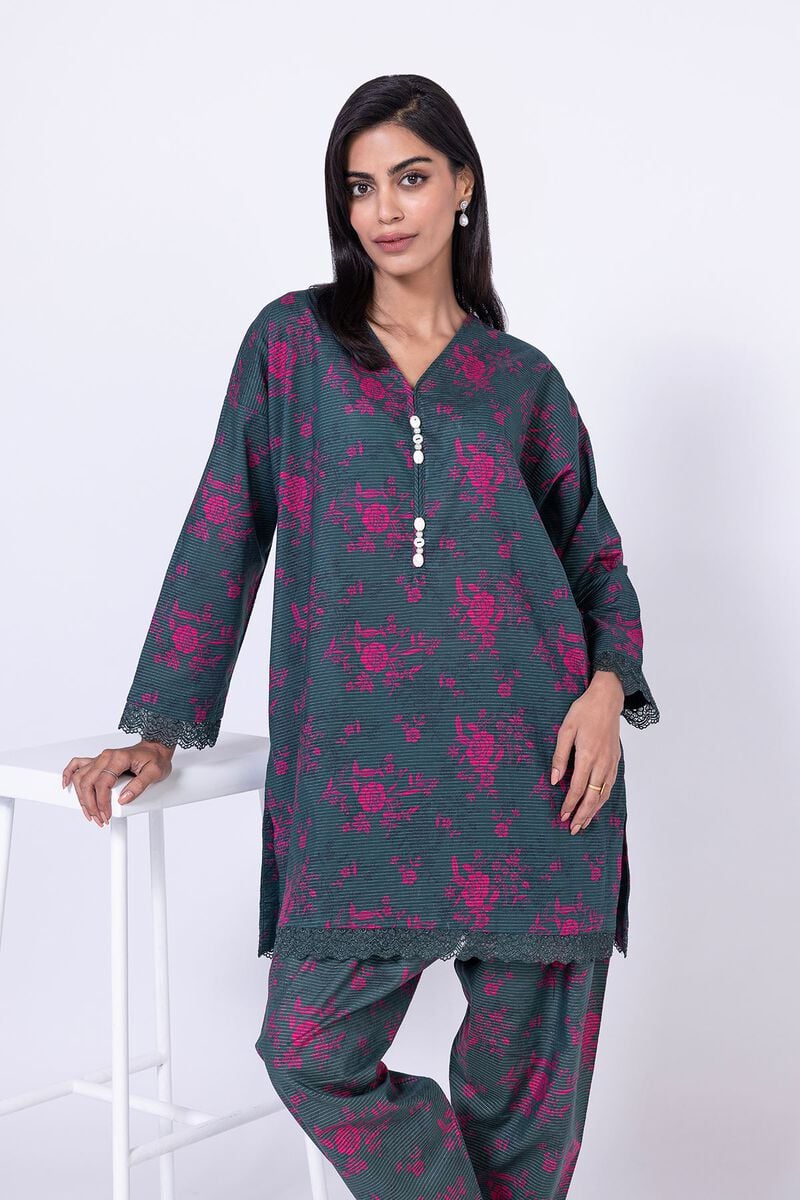
dark green floral print pajamas